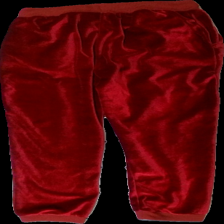
View: back
Type: Trousers
Category: Children
Brand: Mywear (Ica)
Colors: Red
Material: 100% polyester
Cut: Regular
Size: 140
Season: All
Price range: <50
Recommended usage: Recycle